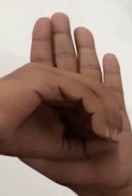
ASL sign: 0